Gerber Products Company

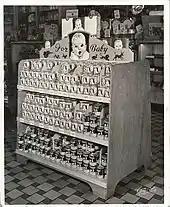
Gerber retail display in 1940

Some believe that Dorothy Gerber was the initial inspiration behind their baby food products. One day after a visit to her infant daughter's pediatrician she toiled in the kitchen straining fruits and vegetables for her child. After much hard work she suggested to her husband Daniel, whose family already owned the Fremont Canning Company, to create this food in an industrial setting, lightening the load of mothers everywhere. A different interpretation of the story is that he was frustrated and upset having come home to find his wife looking strained and miserable in the kitchen. Not wanting to "exchange" his beautiful wife for this kitchen-bound monstrosity, he then invented the Gerber baby food product line.